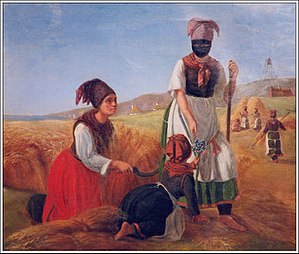
Sønderho
Sønderhos kvinder høster med segl. Til højre, stående, en kvinde med strude. David Jacobsen (1821–1871)
Sønderho er den sydligste by på Fanø med 285 indbyggere. Den ligger i Fanø Kommune og hører til Region Syddanmark.